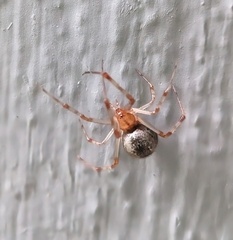
Species: Parasteatoda_tepidariorum